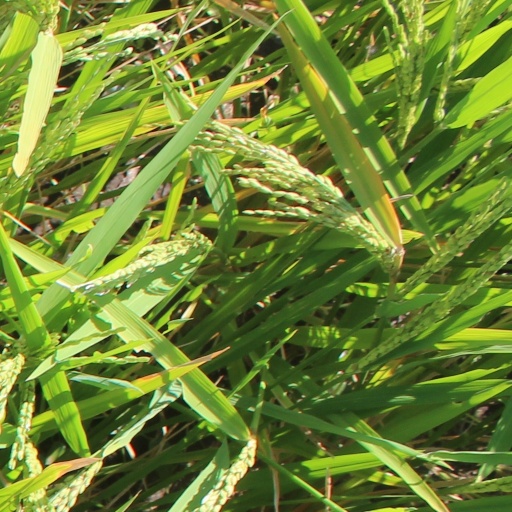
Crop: rice